Mazda Premacy Hydrogen RE Hybrid

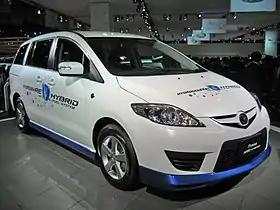
Mazda Premacy Hydrogen RE Hybrid at the 2007 Tokyo Motor Show

The Mazda Premacy Hydrogen RE Hybrid or Mazda5 Hydrogen RE Hybrid was a hydrogen powered hybrid car produced by Mazda. Later models were also called the Mazda Hydrogen RE Plug in Hybrid. The first car was unveiled in 2005, with an improved version shown at the 2007 Tokyo Motor Show. Mazda planned for the car to enter production and leased a few cars to end users in 2009 in 2010.